Clement Attlee

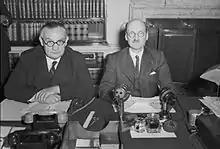
Foreign Secretary Ernest Bevin (left) with Attlee in 1945

The most significant problem facing Attlee and his ministers remained the economy, as the war effort had left Britain nearly bankrupt. Overseas investments had been used up to pay for the war. The transition to a peacetime economy, and the maintaining of strategic military commitments abroad led to continuous and severe problems with the balance of trade. This resulted in strict rationing of food and other essential goods continuing in the post war period to force a reduction in consumption in an effort to limit imports, boost exports, and stabilise the Pound Sterling so that Britain could trade its way out of its financial state.